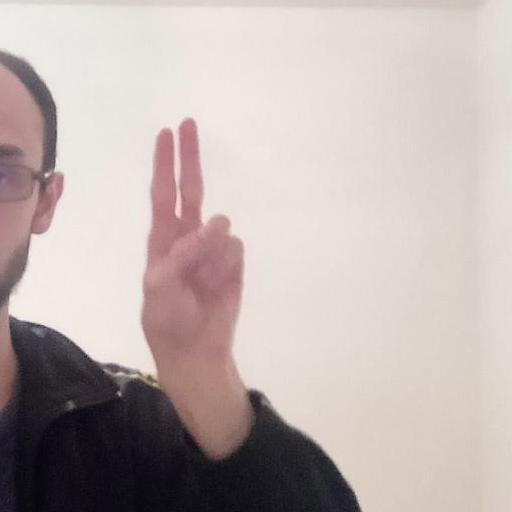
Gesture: two_up